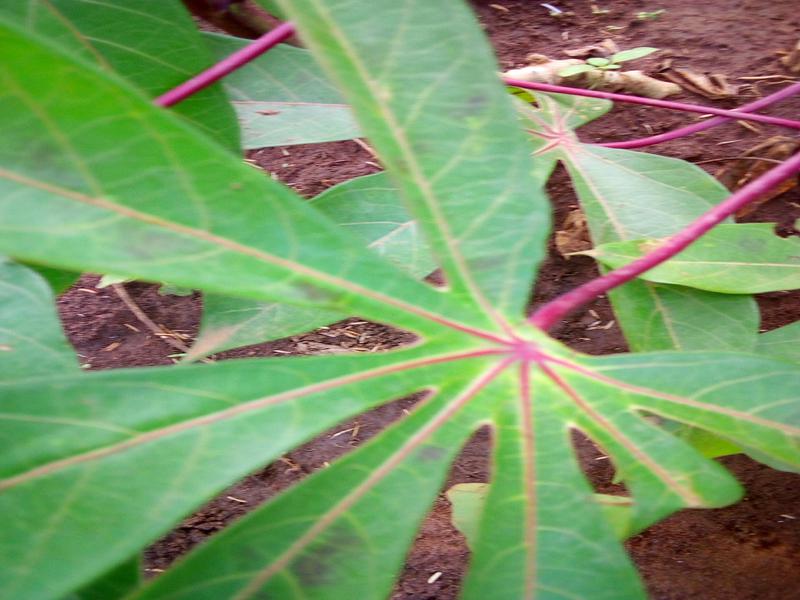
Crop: cassava
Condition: healthy